Jim Flynn (songwriter)

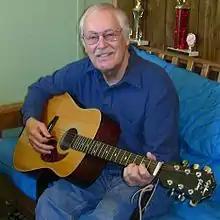
Flynn in June 2009.

Jim Flynn (March 24, 1938 – May 8, 2019) was an American country music songwriter. He joined the United States Army and was part of "Operation Gyroscope" which was deployed to Germany as part of Cold War efforts. As a civilian, he returned to Lewiston and worked his way through business college. Later he became a high school teacher and sports coach, then sold textbooks to public schools. He began writing story songs on video sharing sites including YouTube.